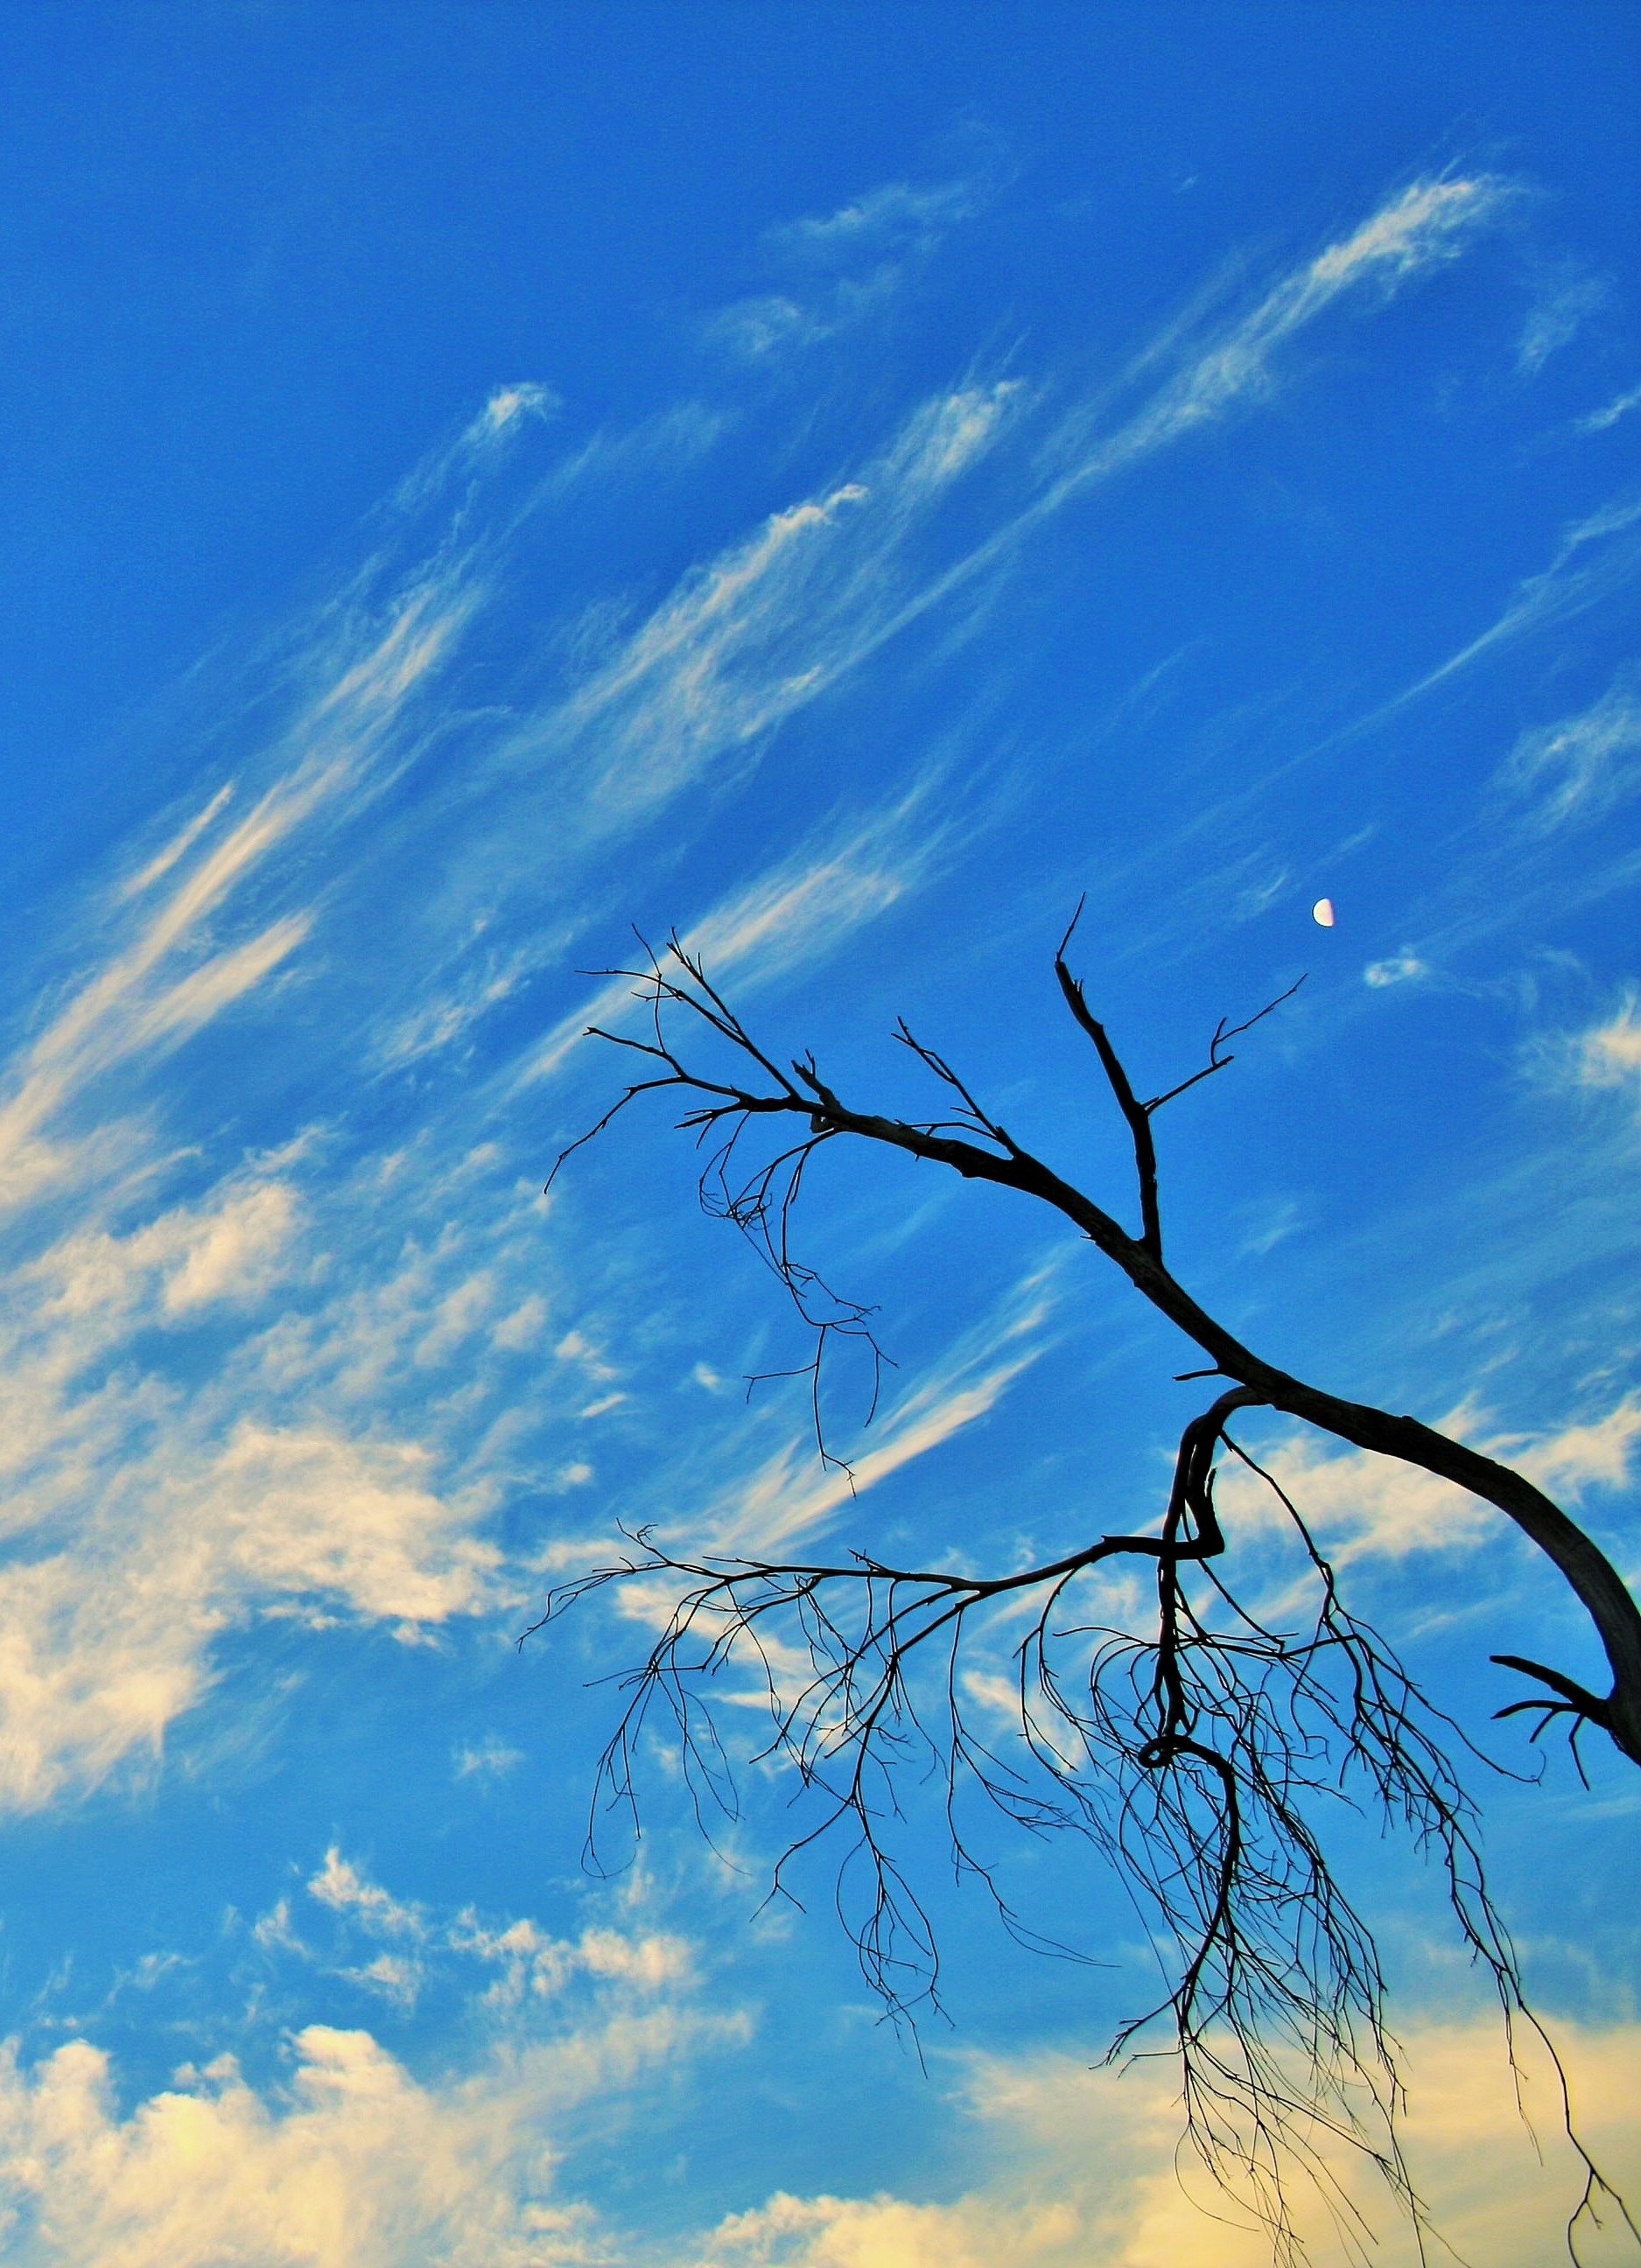
tree, grass, horizon, branch, cloud, sky, white, field, prairie, sunlight, wind, dry, dusk, line, reflection, blue, dead, moon, twigs, branches, twisted, stylish, half, meteorological phenomenon, streaky, dry branch, grass family, atmosphere of earth